Church Stretton

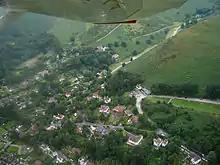
Aerial photo of part of the town in 2008, showing the entrance to Carding Mill Valley and the Golf Club's clubhouse

The mineral water extraction and bottling plant on Shrewsbury Road (known locally as the 'Pop Works'), has been operating since 1883; since 2004 it has provided Princes with mineral water. It is a notable local employer as is the polymer laboratories off Essex Road, currently owned by Agilent Technologies (until 2009 by Varian). There is a designated light industrial area between the A49 and the railway line, known as Crossways, with a number of businesses, many of which are in the motoring trade, including an independent petrol/diesel filling station.